Baryonyx

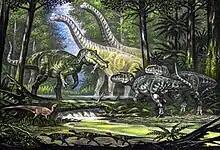
Restoration of "Baryonyx" with a fish (left) along contemporary dinosaurs of the Wessex Formation

Spinosaurids appear to have been widespread from the Barremian to the Cenomanian stages of the Cretaceous period, about 130 to 95 million years ago, while the oldest known spinosaurid remains date to the Middle Jurassic. They shared features such as long, narrow, crocodile-like skulls; sub-circular teeth, with fine to no serrations; the terminal rosette of the snout; and a secondary palate that made them more resistant to torsion. In contrast, the primitive and typical condition for theropods was a tall, narrow snout with blade-like (ziphodont) teeth with serrated carinae. The skull adaptations of spinosaurids converged with those of crocodilians; early members of the latter group had skulls similar to typical theropods, later developing elongated snouts, conical teeth, and secondary palates. These adaptations may have been the result of a dietary change from terrestrial prey to fish. Unlike crocodiles, the post-cranial skeletons of baryonychine spinosaurids do not appear to have aquatic adaptations. Sereno and colleagues proposed in 1998 that the large thumb-claw and robust forelimbs of spinosaurids evolved in the Middle Jurassic, before the elongation of the skull and other adaptations related to fish-eating, since the former features are shared with their megalosaurid relatives. They also suggested that the spinosaurines and baryonychines diverged before the Barremian age of the Early Cretaceous.